German Zonin

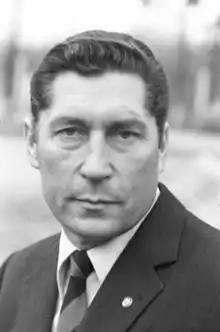
Zonin in 1972

German Semyonovich Zonin (9 September 1926 – 26 November 2021) was a Soviet and Russian football coach and player.